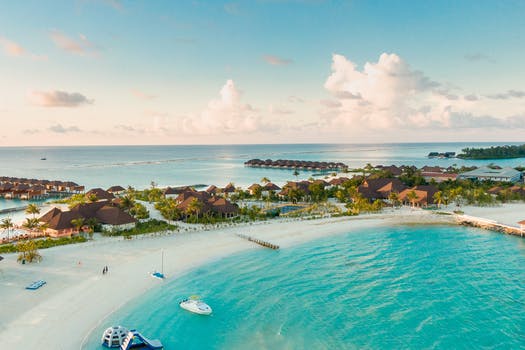
Label: No Watermark